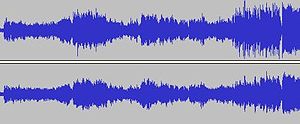
Lyd
Lydklip. Signatur
Lydklip. Signatur
Lyd er den gentagne forplantning af trykbølger gennem luft eller andre stoffer. Som andre bølger kan disse trykbølger beskrives ved deres frekvens, dvs. antallet af bølger per tidsenhed. Et normalt menneske kan høre lyde i frekvensområdet fra 20 Hz til cirka 20000 Hz. Desuden kan bølger beskrives ved deres bølgelængde, som er afstanden fra bølgetop til bølgetop. Bølgelængden står i et omvendt forhold til frekvensen, idet frekvensen kan beregnes som lydens hastighed divideret med bølgelængden. Endelig kan lydbølger beskrives ved deres styrke. Amplituden vil angive lydstyrken, som ofte måles i dB.